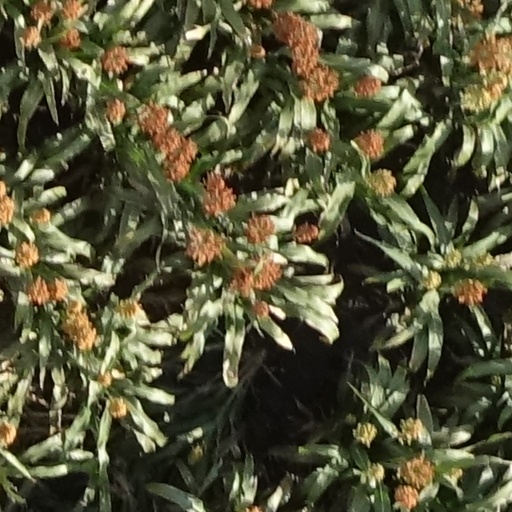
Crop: sorghum